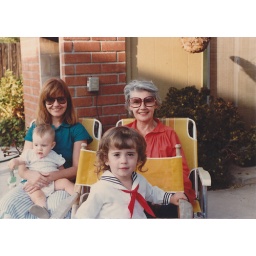
flying car was my favorite game...everyone had to sit in the back seat.